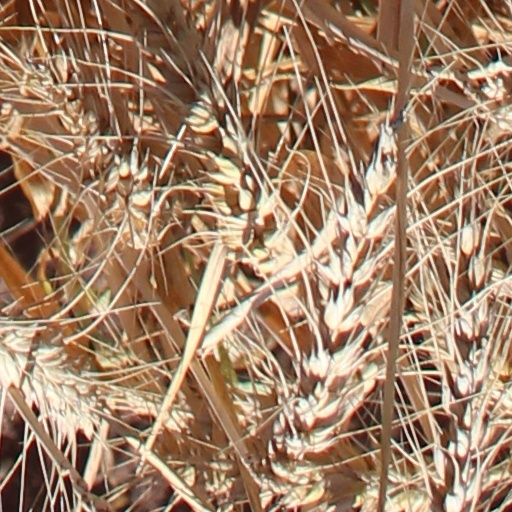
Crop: wheat